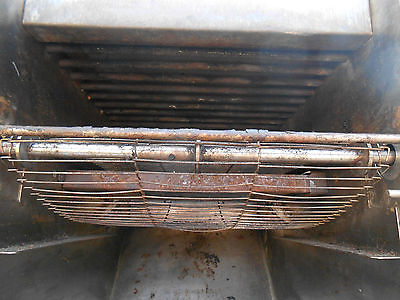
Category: toaster